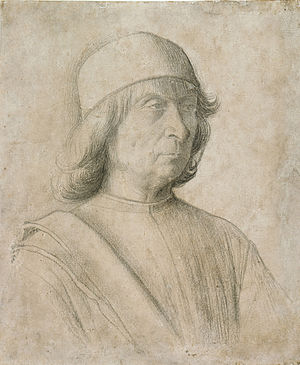
Gentile Bellini
Gentile Bellini, selvportræt, 1496 eller før 1496, Kobberstiksamlingen i Berlin.
Gentile Bellini var en italiensk maler og bror til Giovanni Bellini.